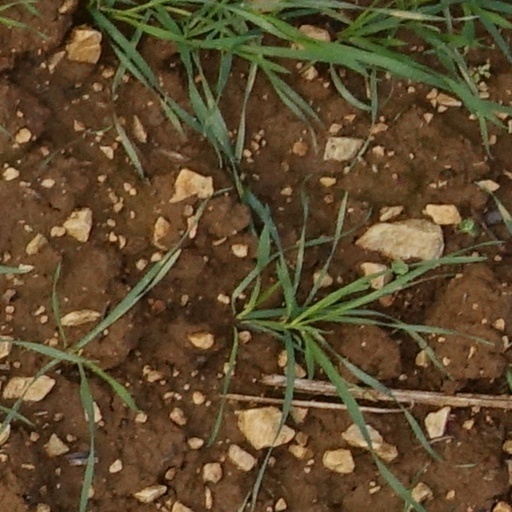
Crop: wheat